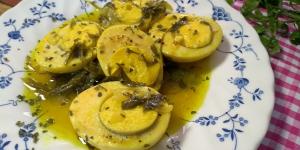
huevos en salsa verde